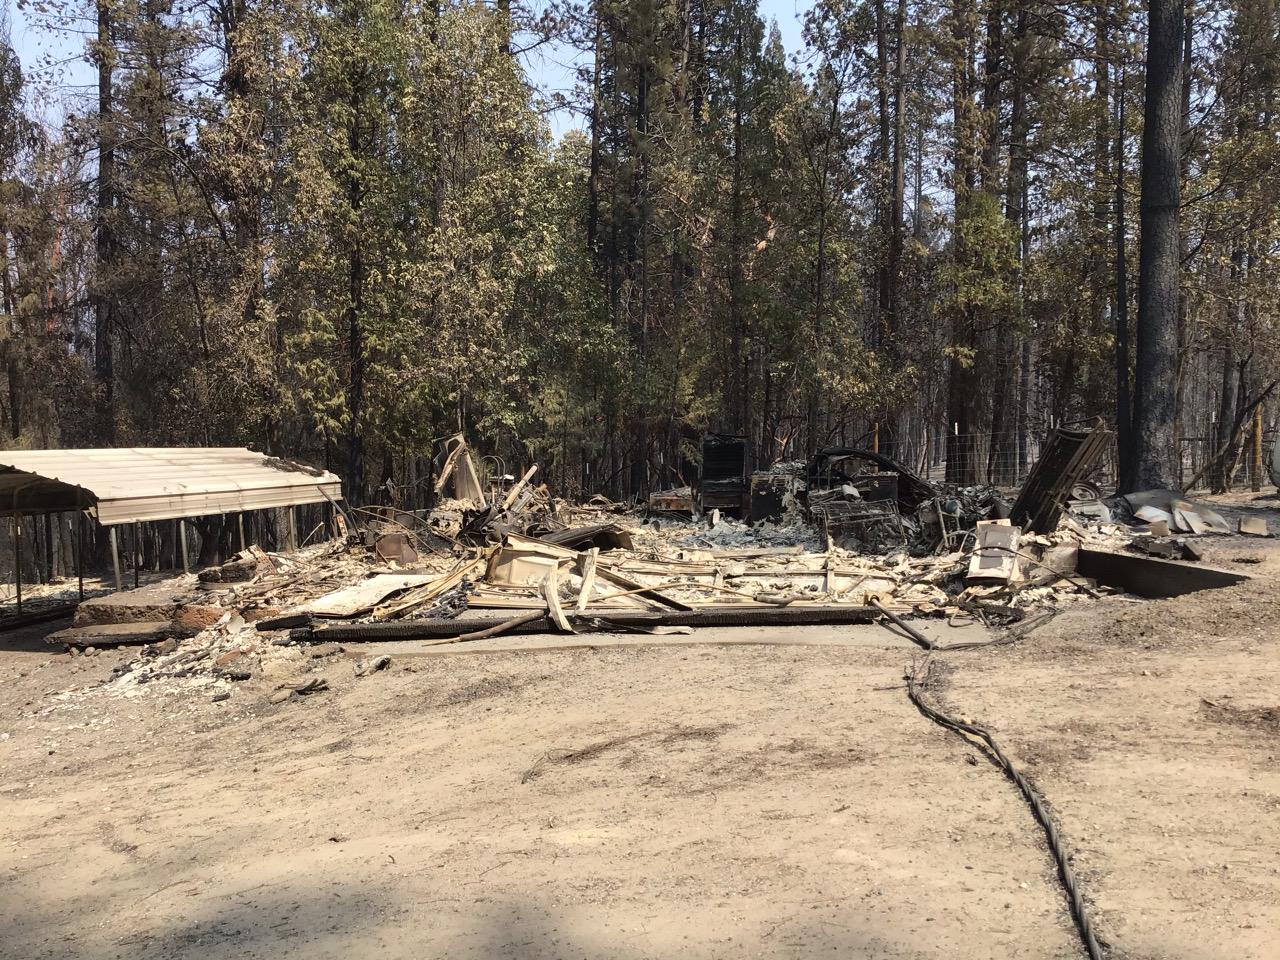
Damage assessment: destroyed